Matsudaira Yoritaka (Shishido)

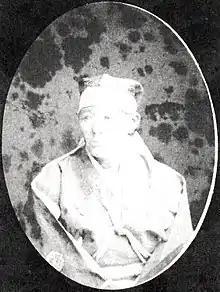
Matsudaira Yoritaka

Viscount was a Japanese "daimyō" of the late Edo period who served as daimyō of Shishido han. Retiring early, he was succeeded by his son Matsudaira Yorinori, but Yoritaka returned to headship following Yorinori's death in 1864. Though the domain was abolished following its involvement in the chaos of the revolt of 1864, the new Satsuma-Chōshu centered government of the Meiji Emperor forgave Shishido, and allowed Yoritaka to retake his former holdings. Becoming "han chiji" (domainal governor) by Imperial order in 1869, he remained in that position until the abolition of the domains in 1871. After that he became a Shinto priest and was famed as a prolific writer. His son succeeded him as family head in 1880. Yoritaka's granddaughter Natsu (the daughter of and , son of the famous Nagai Naoyuki), is famous as the grandmother of Mishima Yukio. Under the new system of nobility, Yoriyasu became a viscount ("shishaku" 子爵).